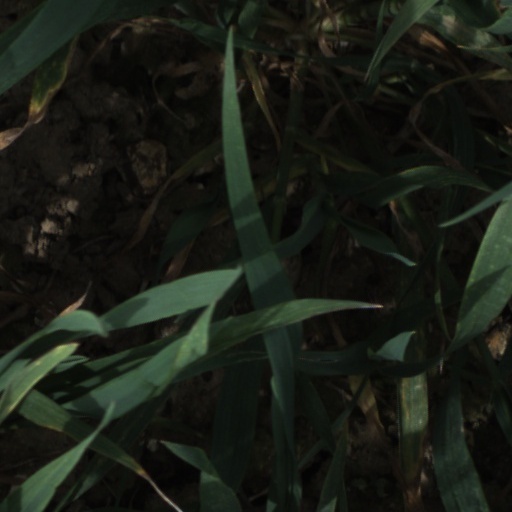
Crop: wheat